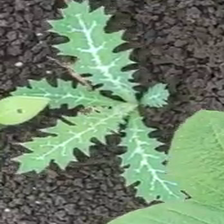
Weed species: Bilayat_(Mexicana_Argemone)